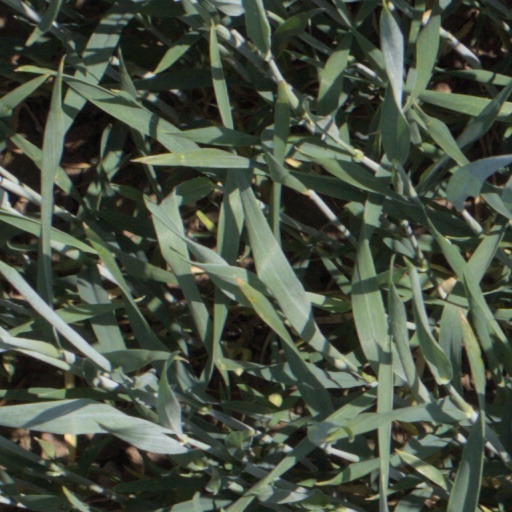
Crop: wheat